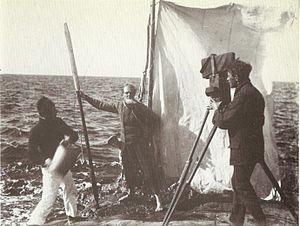
Terje Vigen est un film suédois muet de Victor Sjöström sorti en 1917. Il s'inspire d'un poème épique homonyme écrit par Henrik Ibsen et publié en 1862.
Julius Jaenzon, né le 8 juillet 1885 à Göteborg, mort le 17 février 1961 à Stockholm, est un directeur de la photographie et réalisateur suédois.